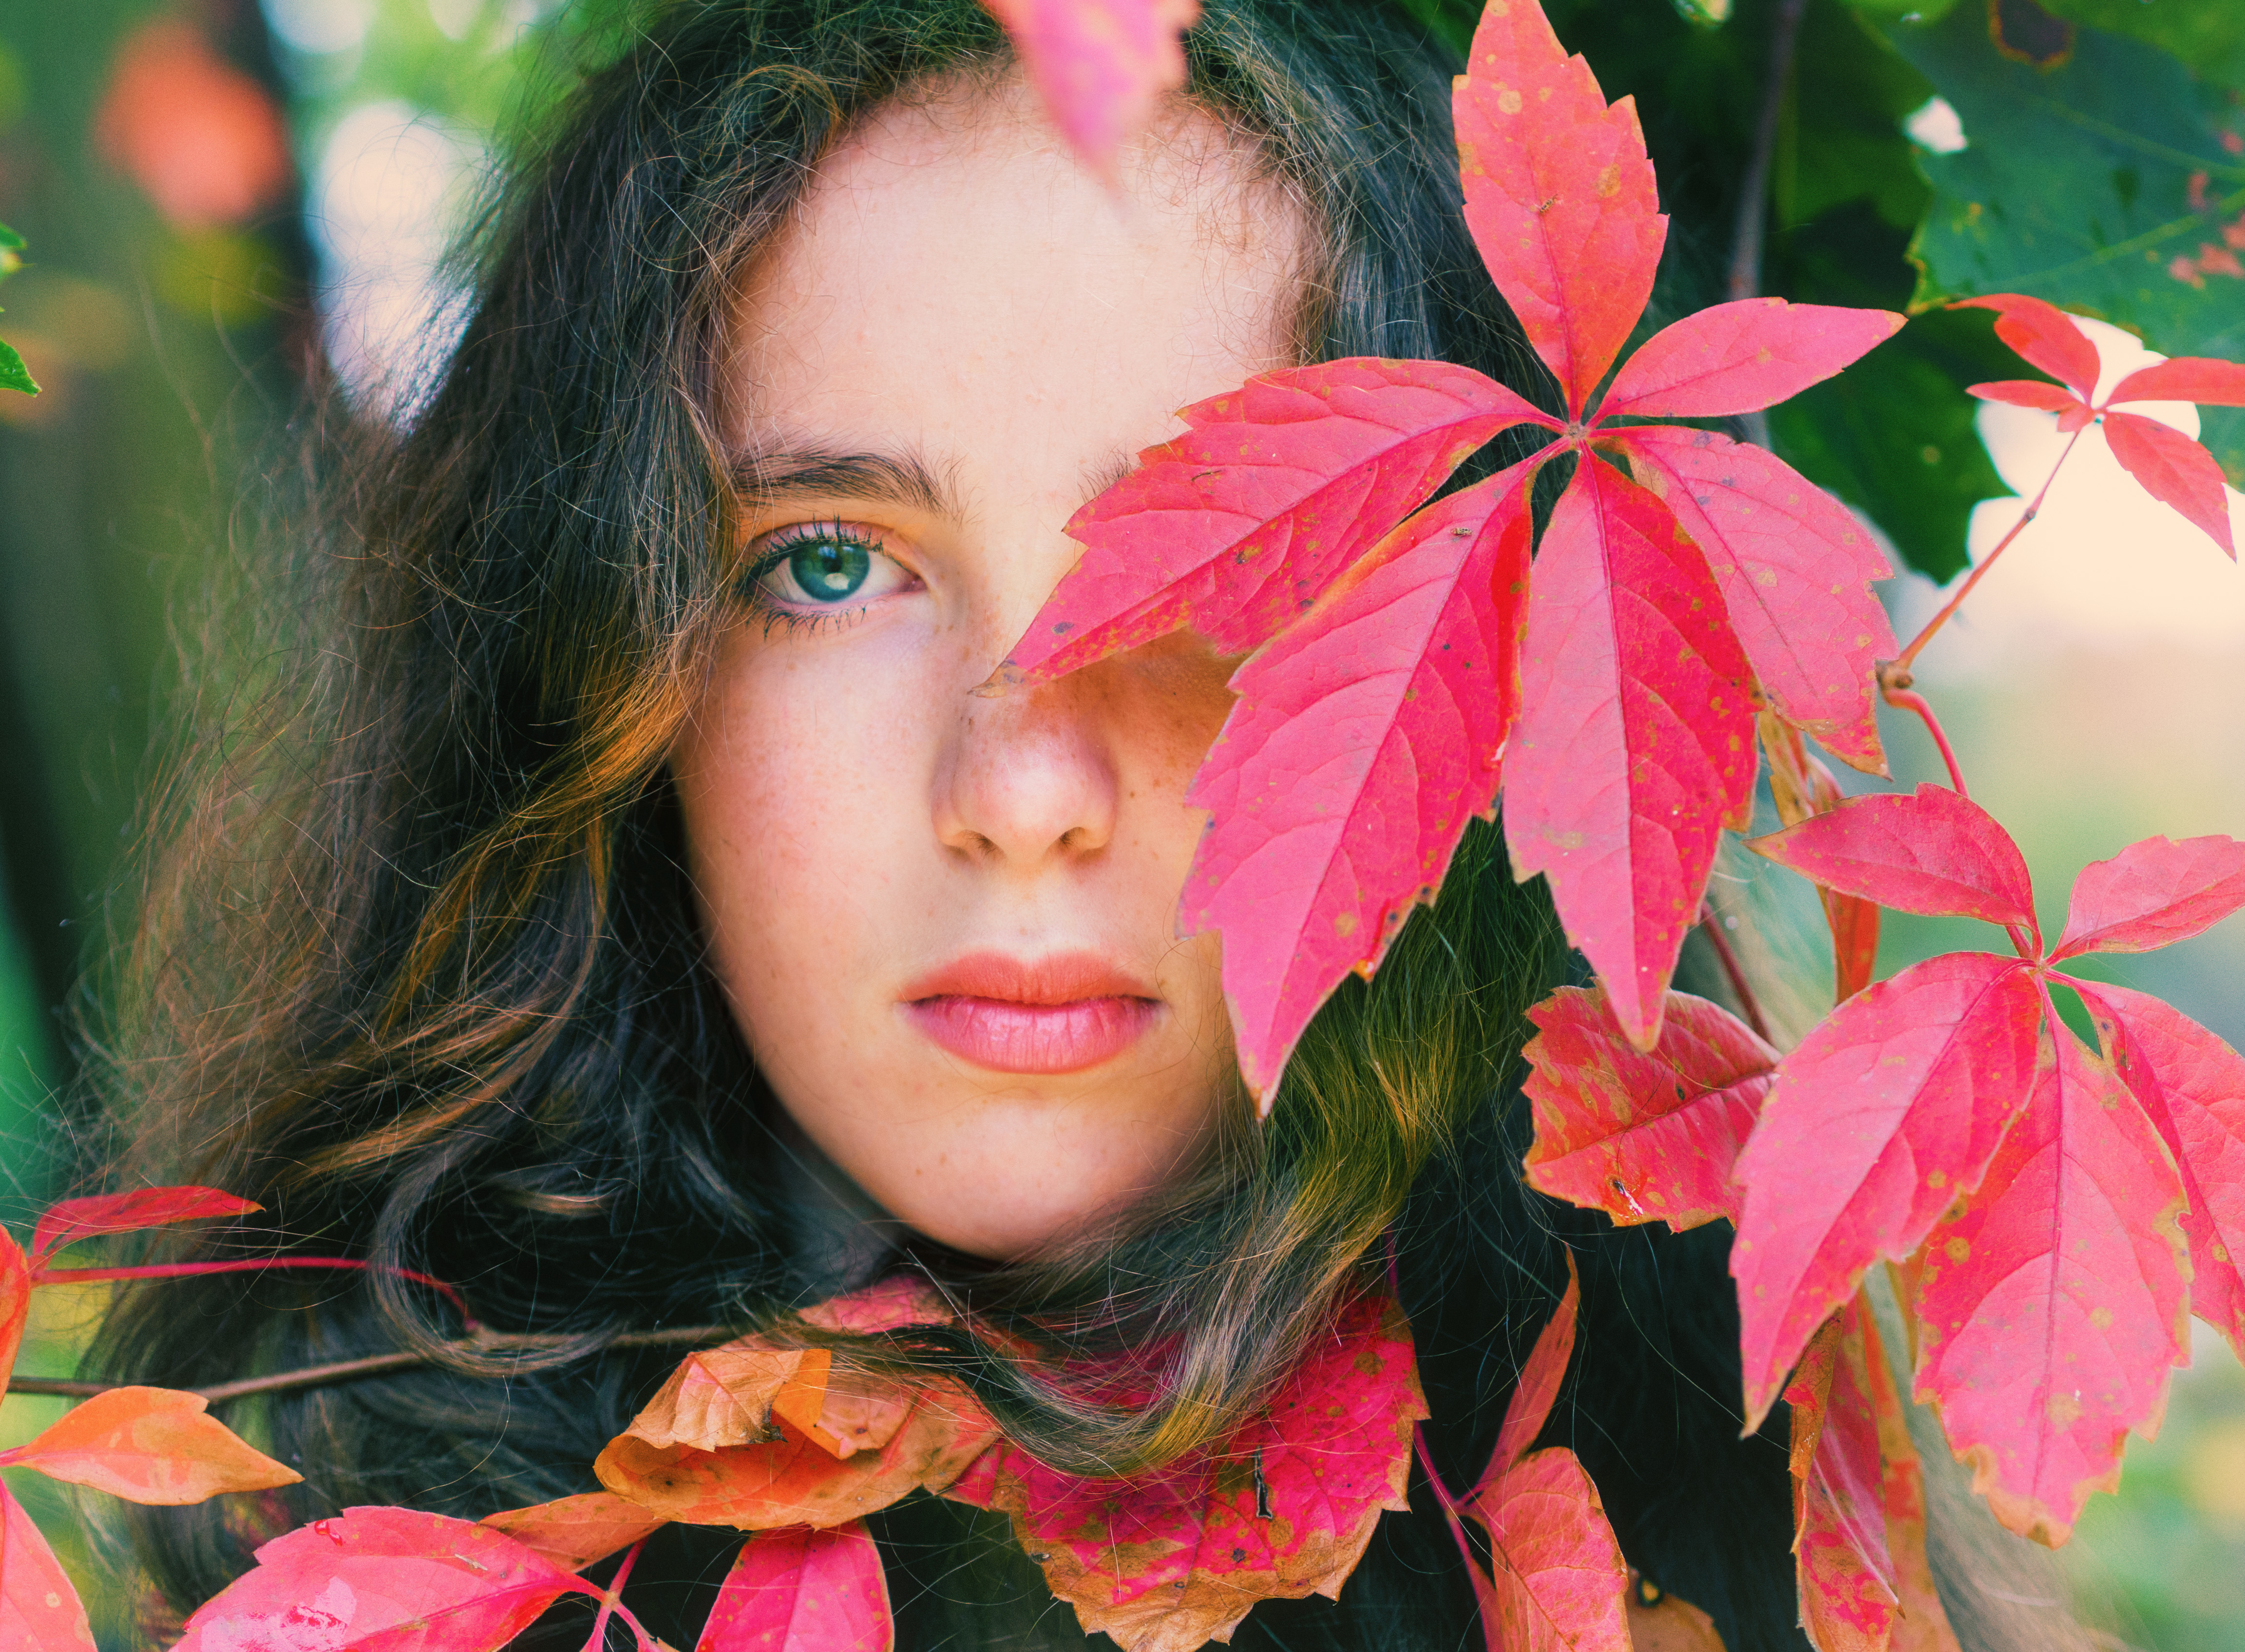
plant, girl, woman, leaf, flower, portrait, spring, green, red, color, autumn, pink, flora, lip, season, close up, face, eye, head, olympus, skin, conceptual, beauty, organ, autum